Sirikkadhey

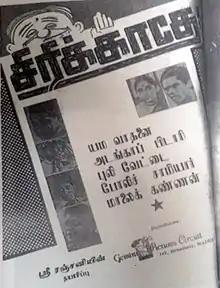
Poster

Sirikkadhey is a 1939 Indian Tamil-language anthology film produced by S. S. Vasan under Sri Ranjani Pictures. It consists of five short comedy films: "Adangapidari", "Malai Kannan", "Yama Vadhanai", "Poli Samiyar" and "Puli Vettai". Widely recognised as the first anthology film in India, "Sirikkadhey" was released on 23 December 1939 and became a major commercial success.